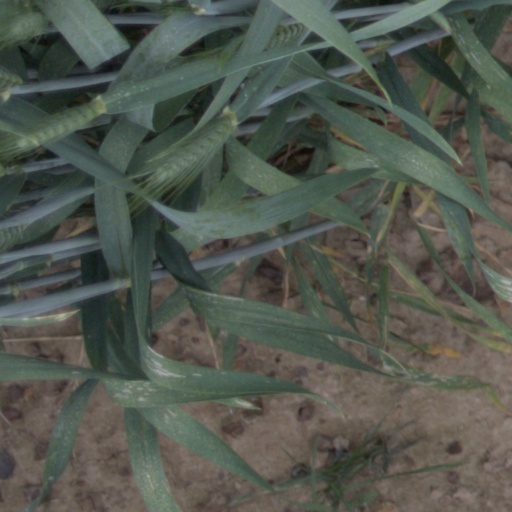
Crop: wheat